Wang Juntao

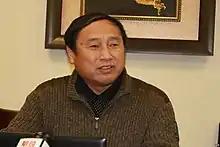
Wang Juntao in 2015

Wang Juntao (born July 11, 1958) is a Chinese dissident and democracy activist accused by the Communist government for being one of the “black hands” behind the Tiananmen Student Movement. He was listed first on the government's “six important criminals” list, and was sentenced to a thirteen-year prison term in 1991 for his alleged work of “conspiring to subvert the government and of counter-revolutionary propaganda and agitation”. Wang was released from prison for medical reasons in 1994 and has been living in exile in the United States.